Eeramana Rojave

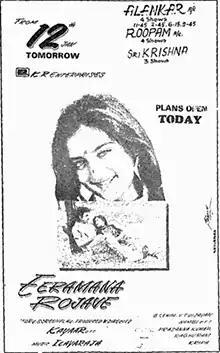
Theatrical release poster

Eeramana Rojave is a 1991 Indian Tamil-language film, written, directed and produced by Keyaar. The film stars newcomer Shiva Subramaniam, Mohini, Srividya and Nassar. It was released on 12 January 1991. The film was remade in Hindi as "Abhi Abhi" (1992).